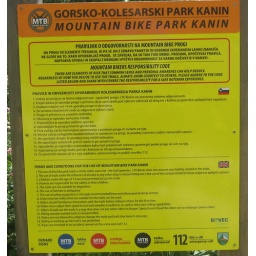
Information sign for very tricky mountain bike trail in Bovec.